Elizabeth Garrett Anderson School

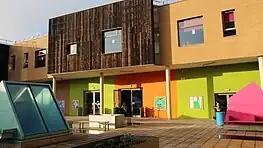
The Piazza

The school was rebuilt as part of the final phase of BSF and the new building opened in November 2012. Demolition of the old buildings and landscaping of the site is now complete.